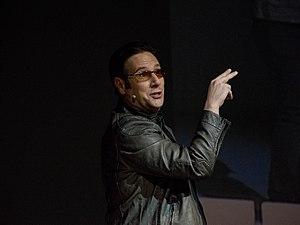
Carlos Latre, né le 30 janvier 1979 à Castelló de la Plana, est un acteur comique espagnol.